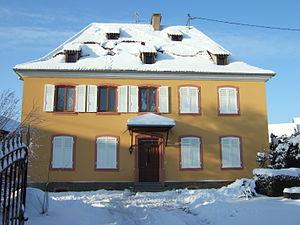
Bâtiment servant de logement du curé, salle de réunion du Conseil de Fabique de la Paroisse, bureau du Curé
Osthouse est une commune française située dans le département du Bas-Rhin, en région Grand Est.